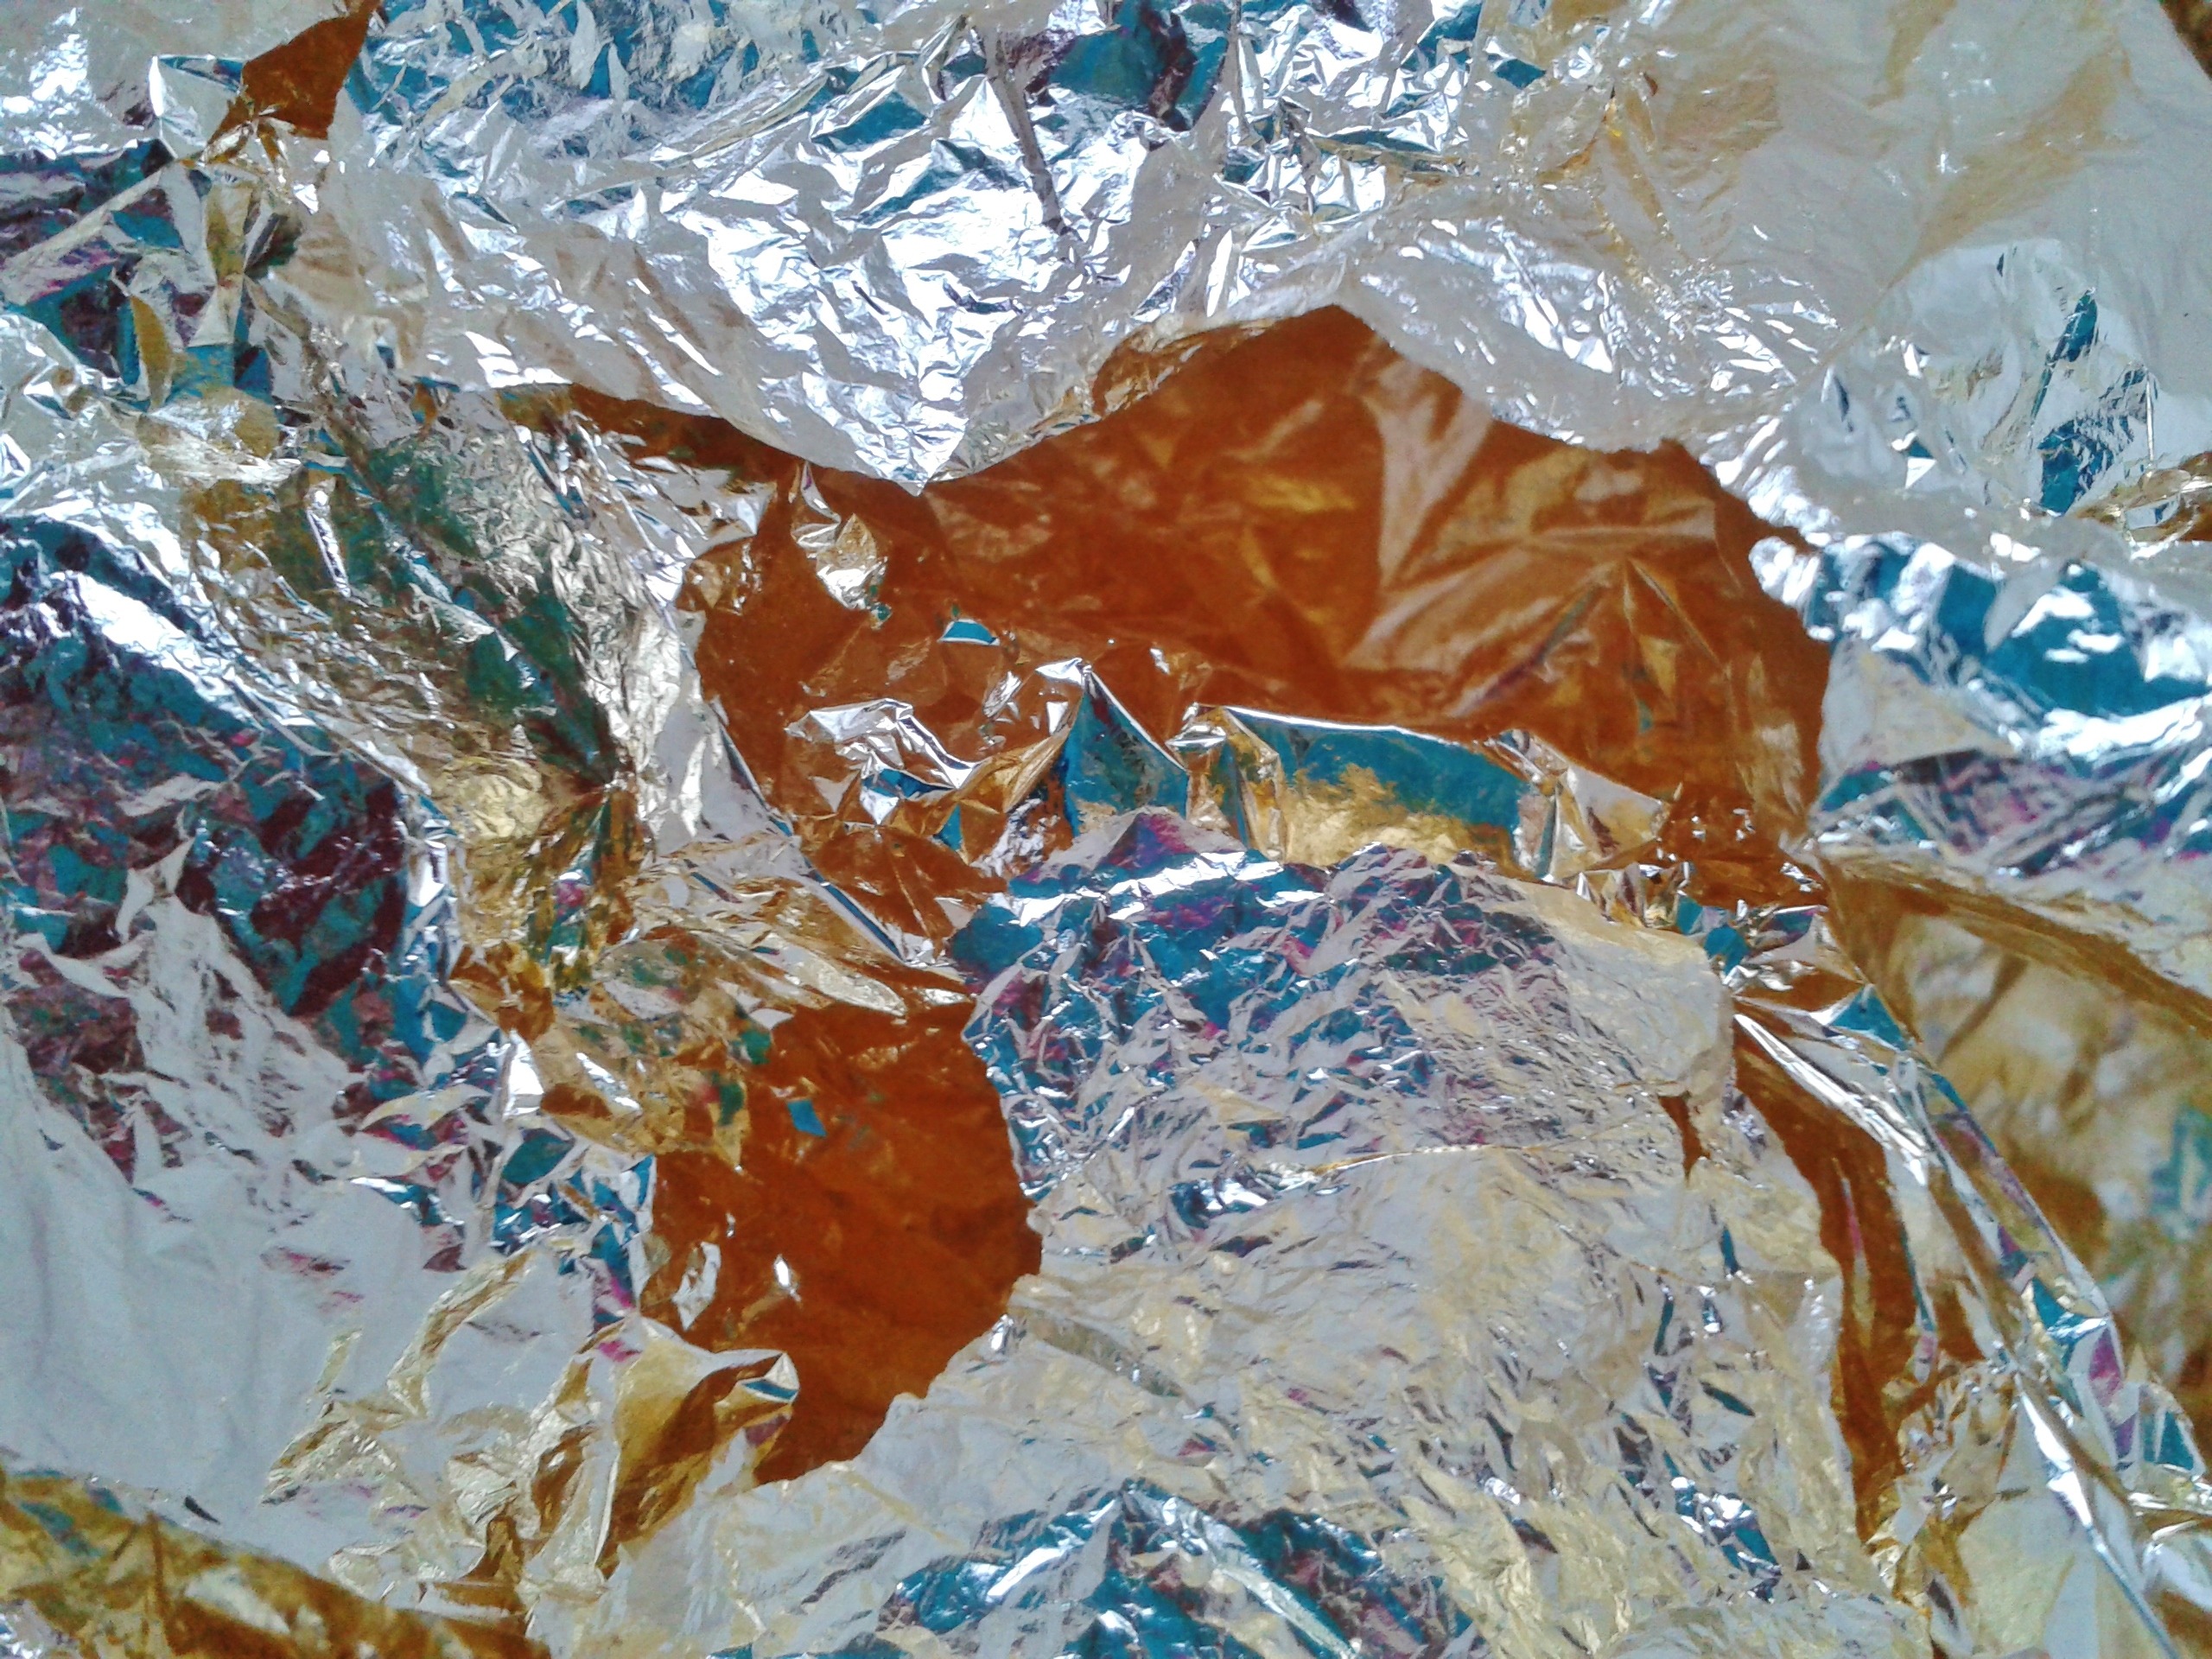
structure, texture, cute, pattern, food, golden, shine, macro, close, material, painting, sparkle, art, background, gold, fold, slide, shiny, wrinkled, sheet metal, veiling, gold foil, knitter, aluminum foil, foil gold